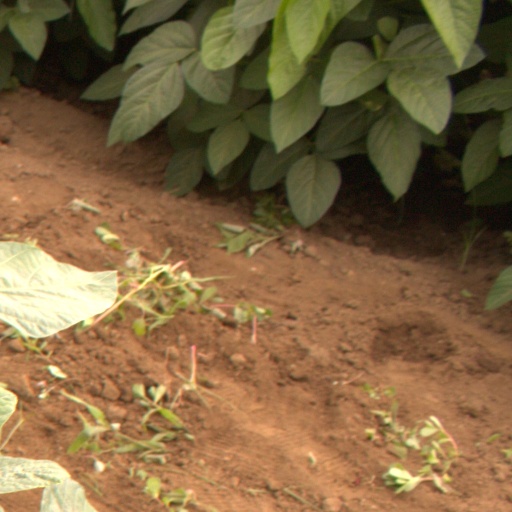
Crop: soybean